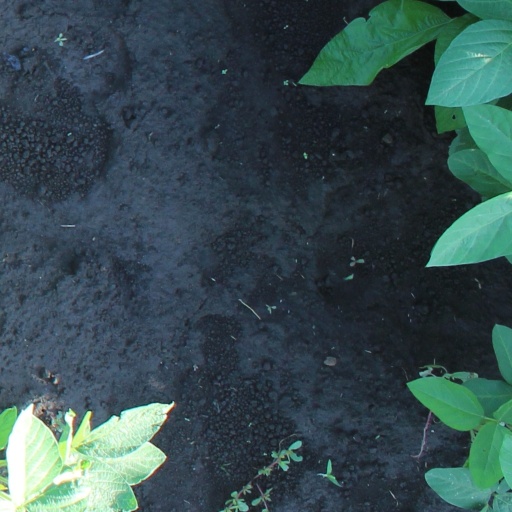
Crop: soybean